Astley's Amphitheatre (Dublin)

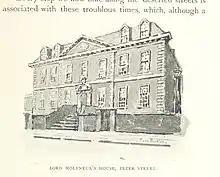
An illustration of Molyneux House

Philip Astley used his fame and military connections with Capel Molyneux to obtain a patent in 1788. A theatre was later established on 26 November 1789, to the rear of the Molyneux home on Peter Street facing onto Bride Street. In the 1790s the venue was known as Astley's Dublin Amphitheatre, after Astley's Amphitheatre of London, and featured the Jacobin Revolutionary Theatre and the Early Circus.